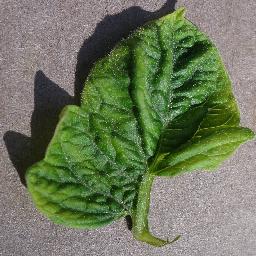
Label: Tomato___Tomato_Yellow_Leaf_Curl_Virus